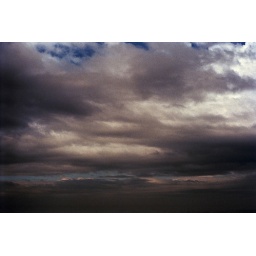
Really cool sky from the beach near Bamburgh Castle, Northern England. Leica M6TTL, Kodak Portra160NC Film.